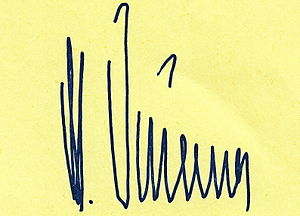
Manfred Wörner
Dr. jur. Manfred Wörner var en tysk konservativ politiker og diplomat. Han var forsvarsminister i Tyskland fra 1982 til 1988, og generalsekretær i NATO fra 1988 til sin død i 1994. Den kolde krigs afslutning fandt sted indenfor hans embedsperiode. Han fik kræftdiagnosen under sin tid som generalsekretær, men han valgte at blive på sin post til få dage før han døde af sygdommen.